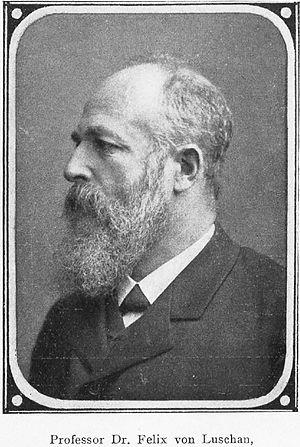
Felix von Luschan, né le 11 août 1854 à Hollabrunn et mort le 7 février 1924 à Berlin, est un médecin, anthropologue, explorateur, archéologue et ethnographe autrichien.